Loan Exhibition of Women's Industries

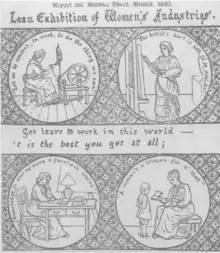
Cover page of the exhibition's catalogue.

Inspired by a previous Bristol exhibition called the Industrial and Fine Art Exhibition the previous year, Helen Blackburn formed a committee to organise an exhibition to encourage "opportunities afforded women for scientific study and technical training" who began contacting local women's societies and employers around the country. These organisations then submitted exhibitions to the committee for approval.